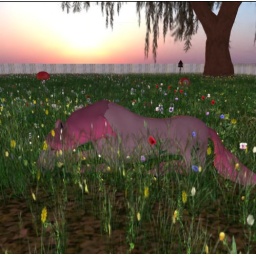
Shhhhhhh...Hope is sleeping in the flowers =)